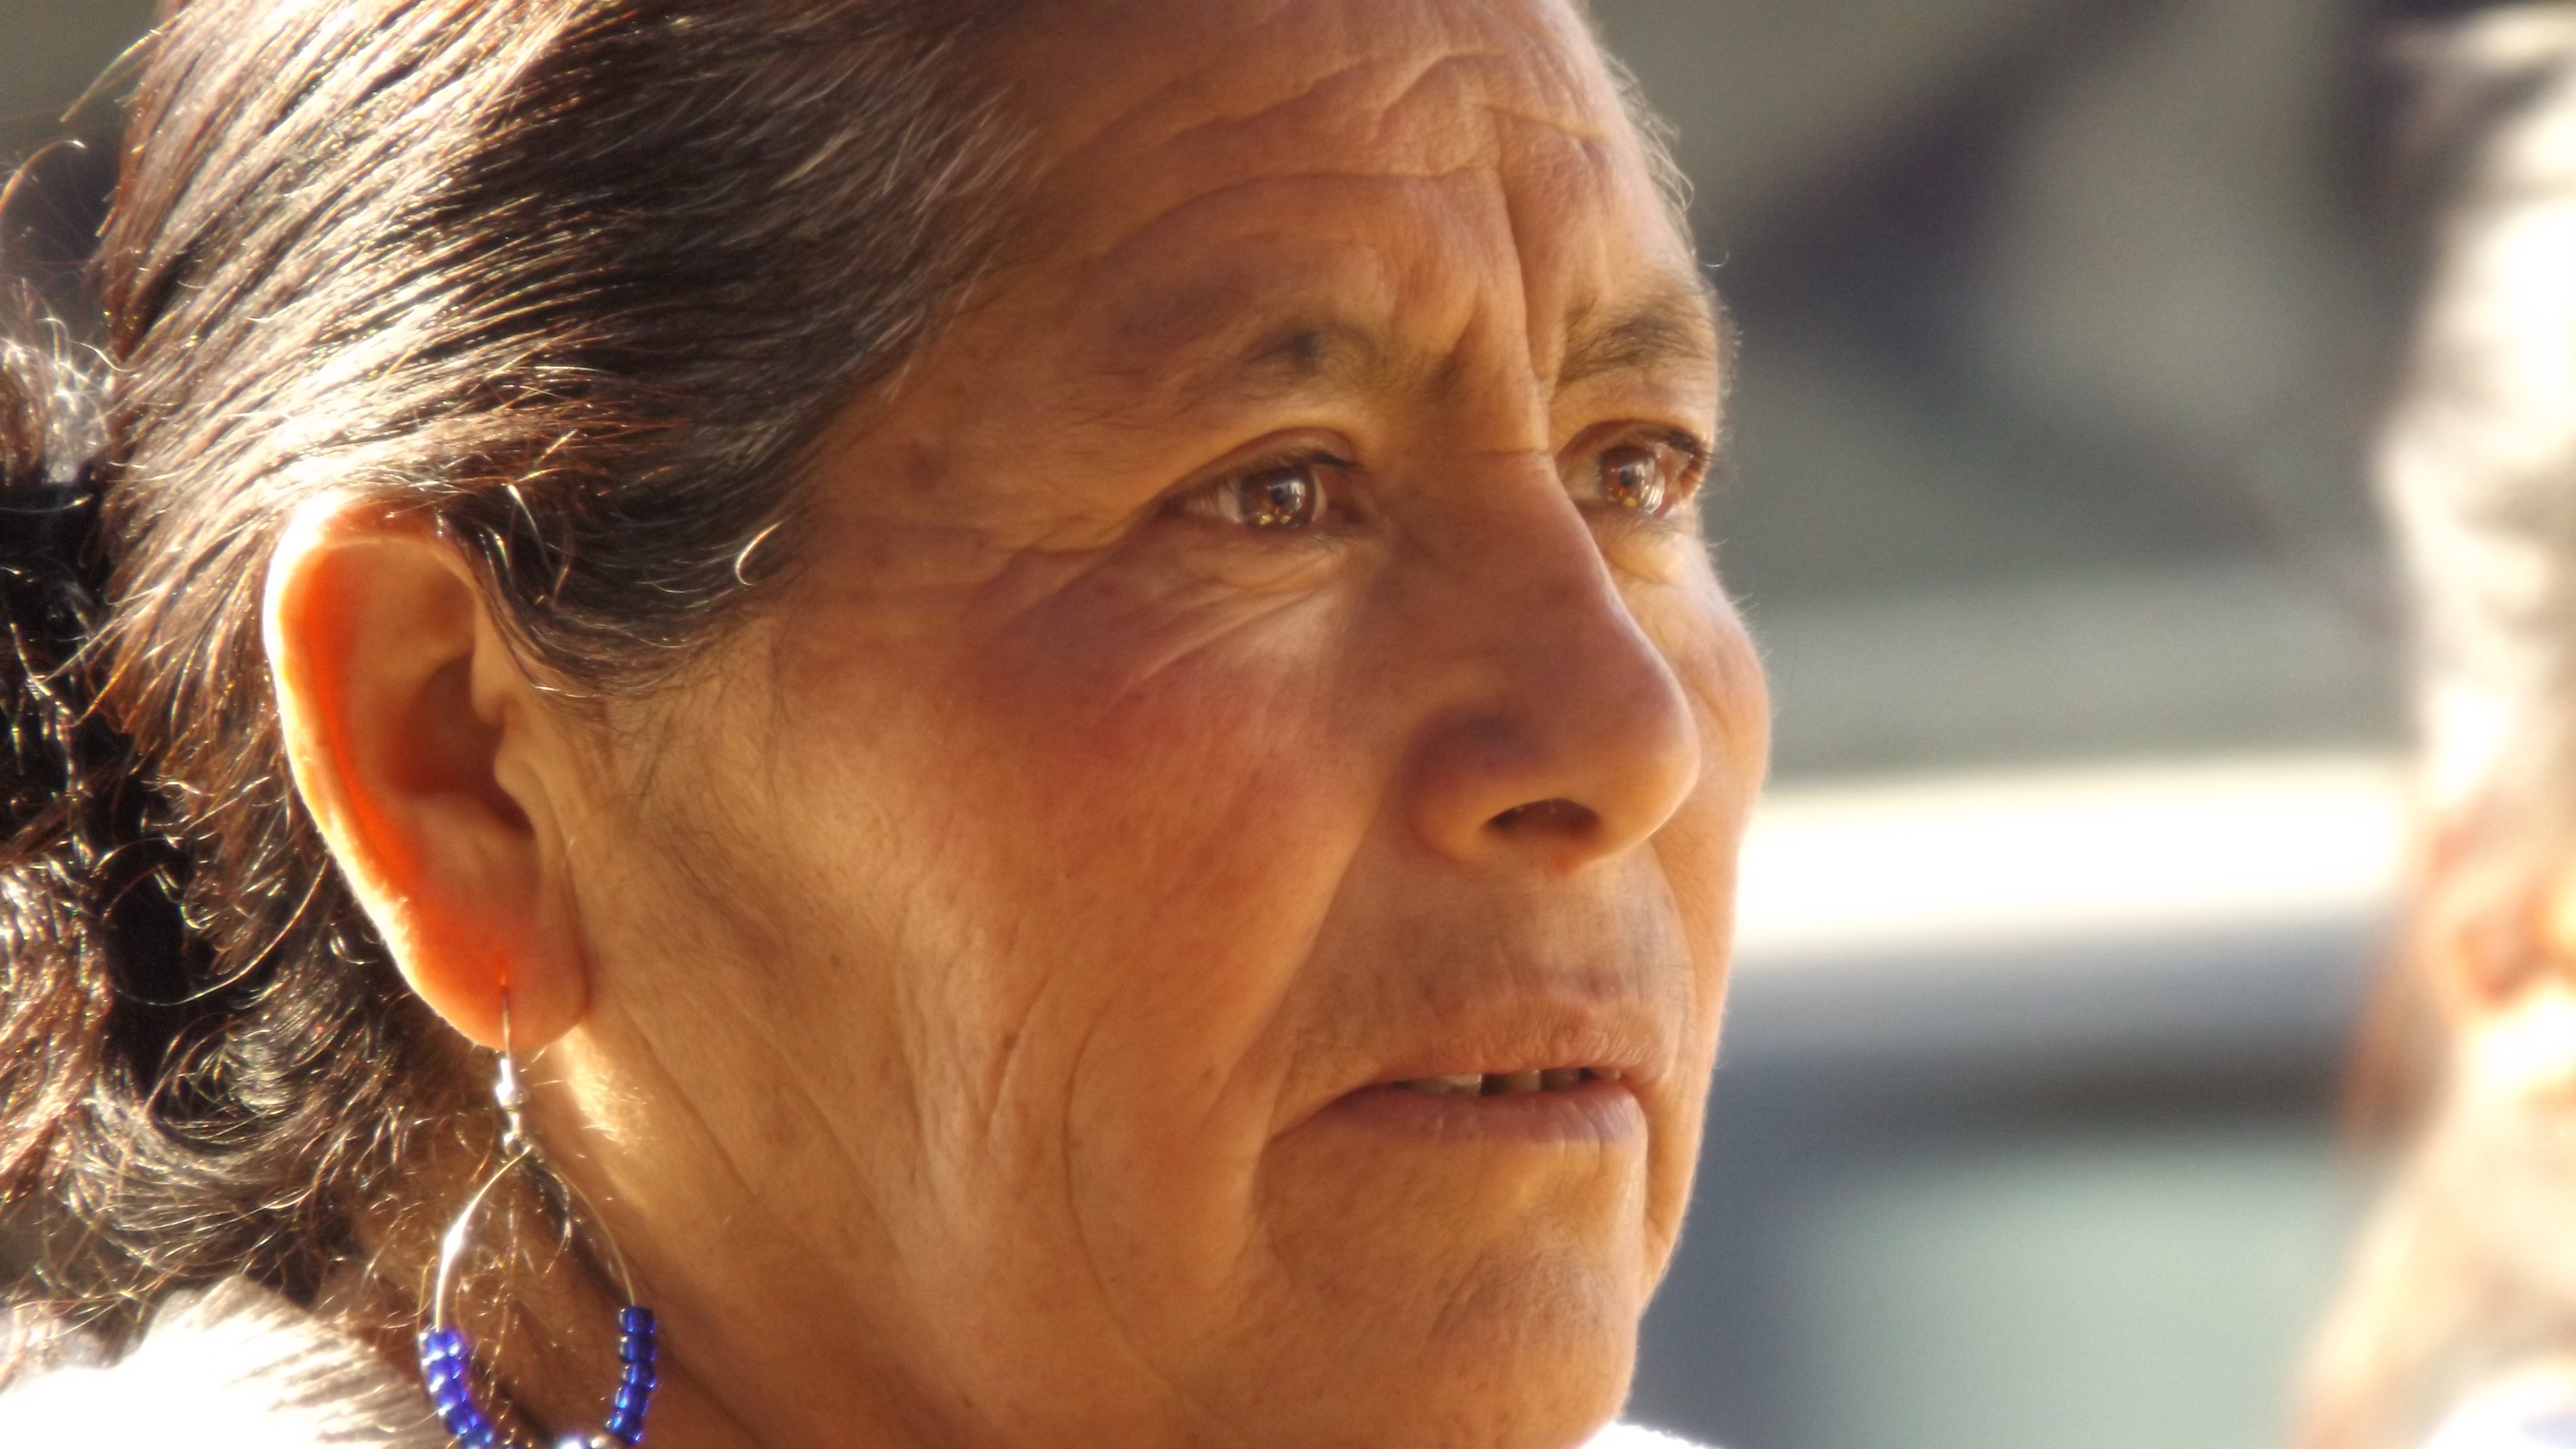
man, person, hair, hairstyle, senior citizen, close up, face, nose, women, head, organ, looking at, wrinkles